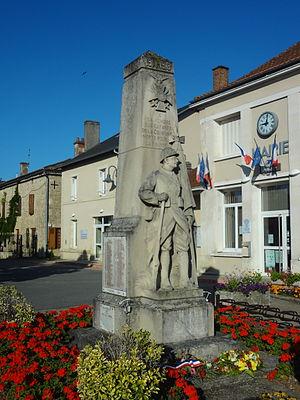
Champagné-Saint-Hilaire est une commune du Centre-Ouest de la France, située dans le département de la Vienne en région Nouvelle-Aquitaine.